Accessible yoga

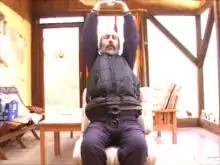
A seated version of Urdhva Vrikshasana, an upwards stretch

Yoga is an ancient meditational spiritual practice from India. Its goal, the isolation of the self or "kaivalya", was replaced by the modern goals of good health, reduced stress, and physical flexibility. In the early 20th century, it was transformed through Western influences and a process of innovation in India to become an exercise practice. Around the 1960s, modern yoga was transformed further by three global changes: Westerners were able to travel to India, and Indians were able to migrate to the West; people in the West became disillusioned with organised religion, and started to look for alternatives; and yoga became an uncontroversial form of exercise suitable for mass consumption.